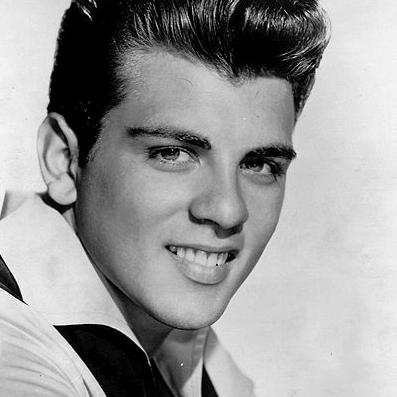
Age: 15